St David's Catholic College

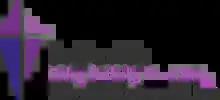

St David's Catholic Sixth Form College is a sixth form college located in Cardiff, Wales. It is the only Roman Catholic sixth form college in Wales. St. David's College is consistently rated good and excellent by Estyn inspectors.